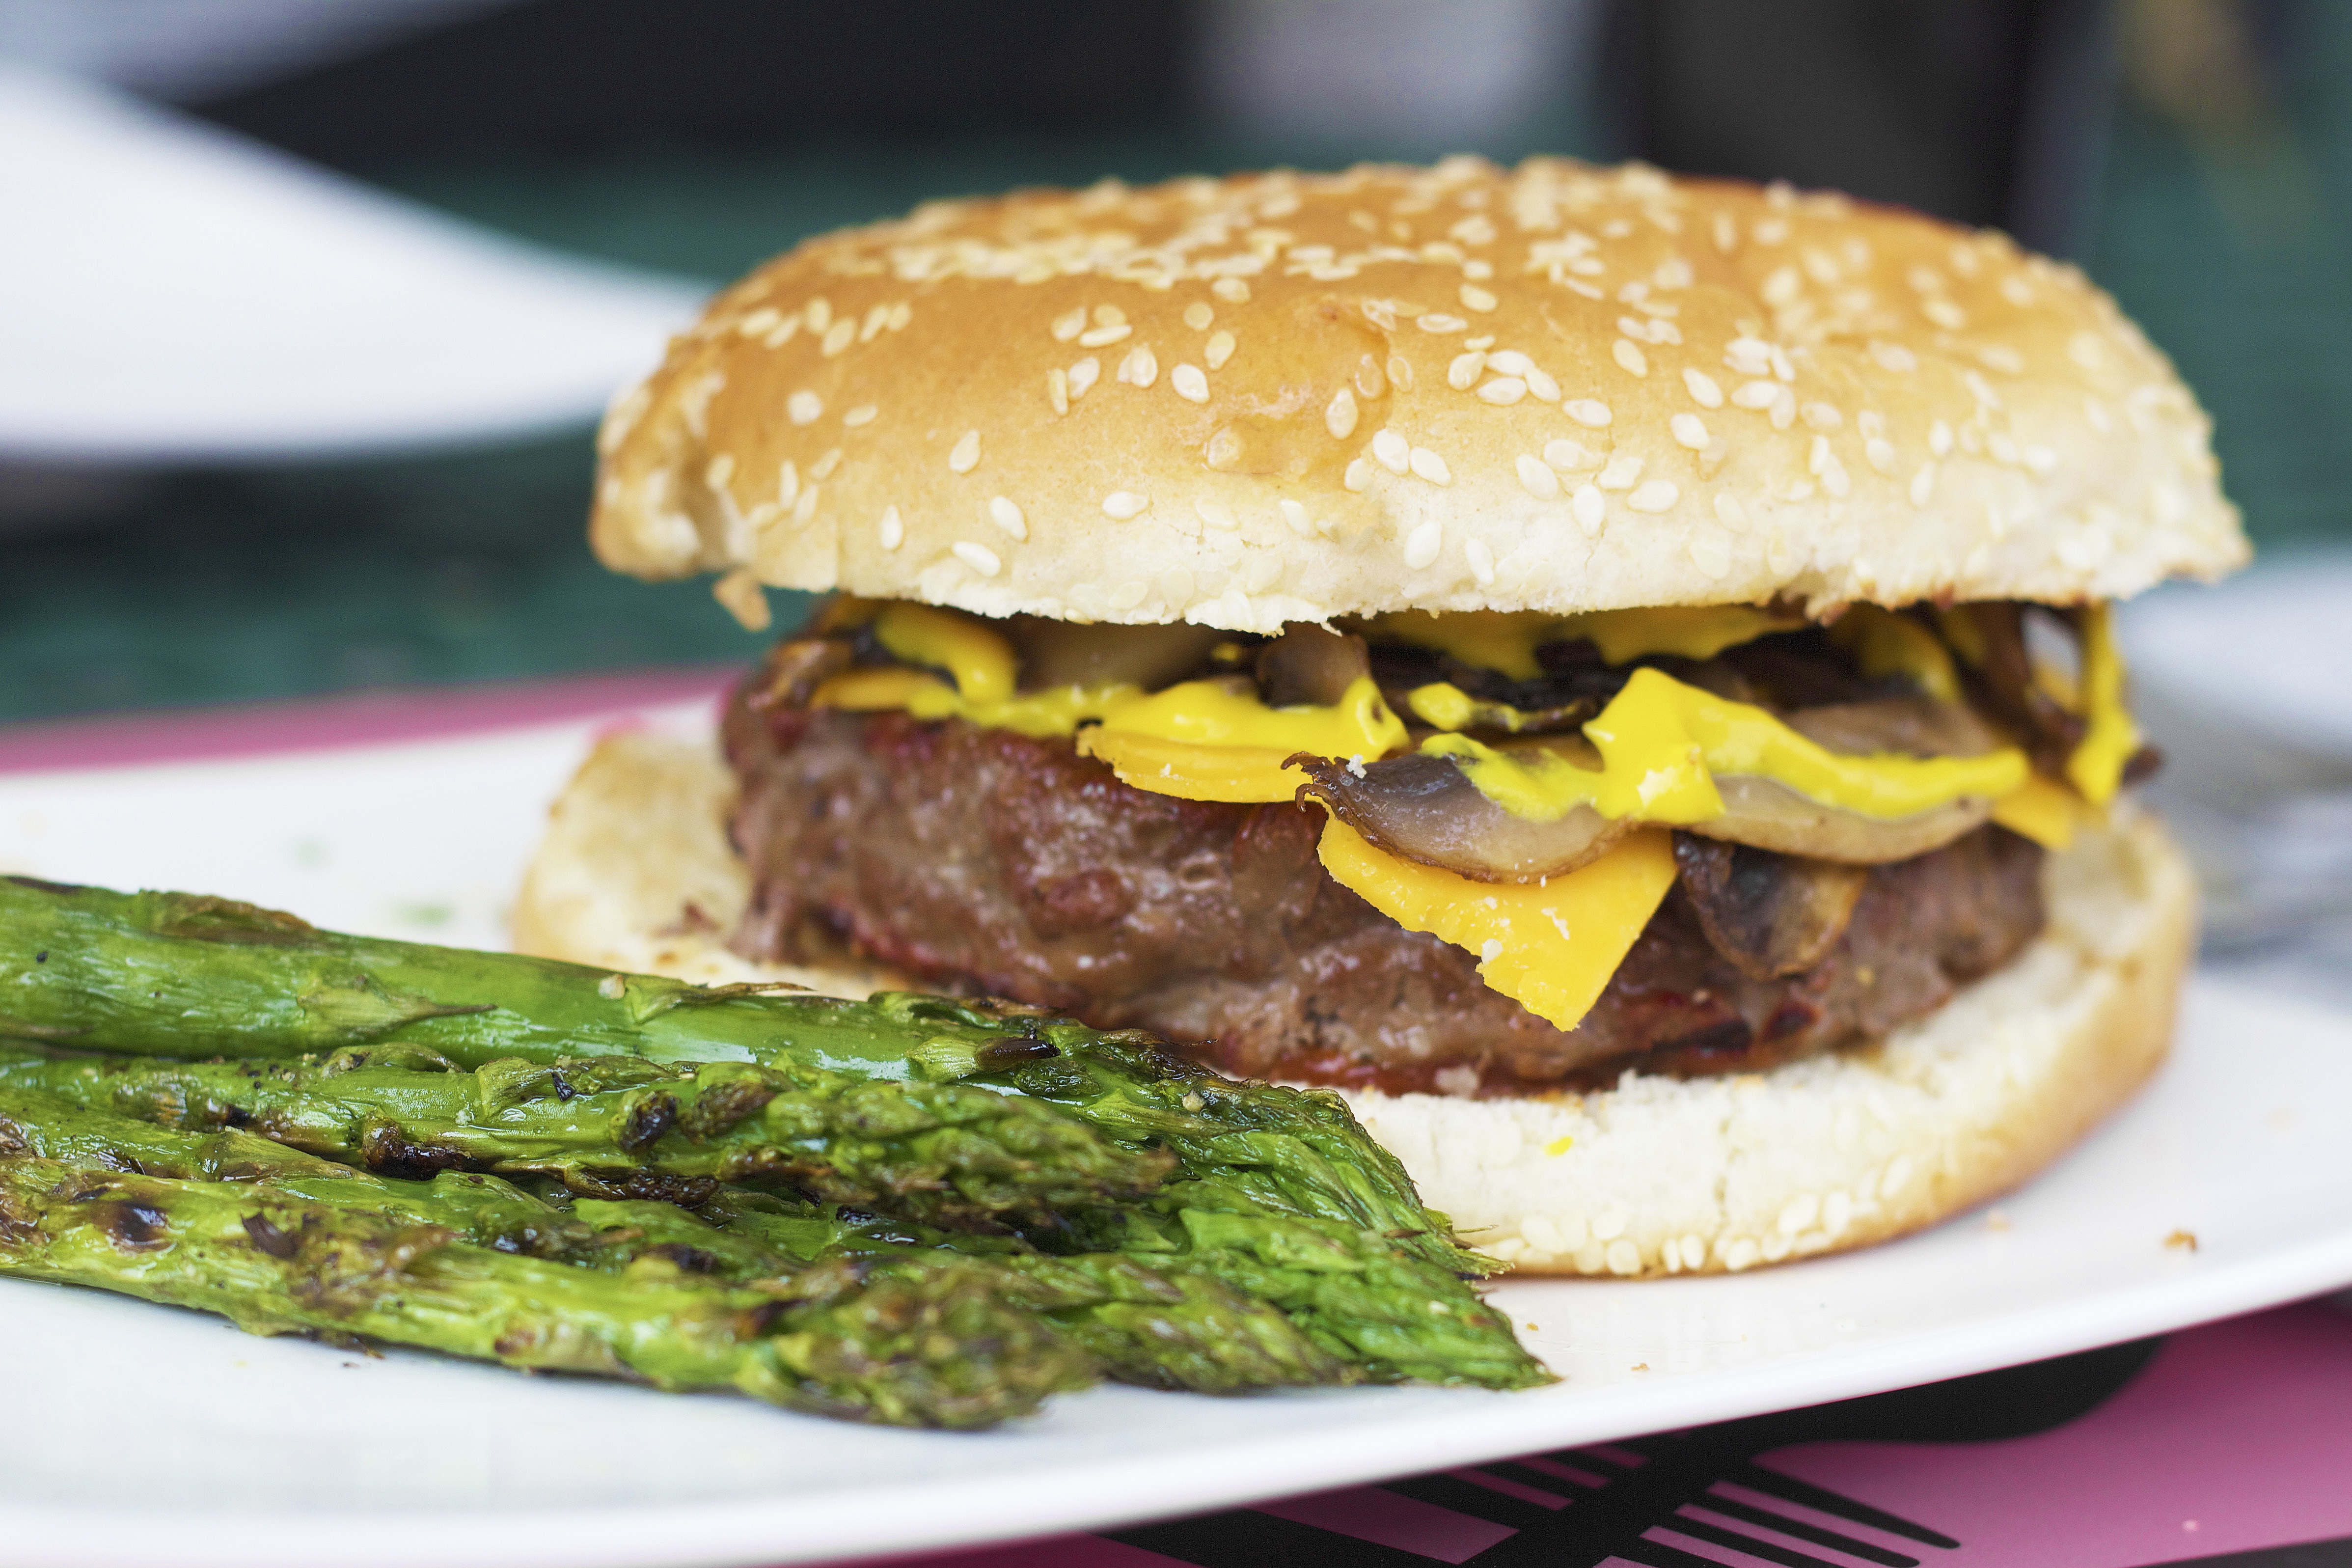
dish, meal, food, produce, bbq, barbeque, fast food, meat, barbecue, cuisine, hamburger, burger, sandwich, grill, cheeseburger, vegetarian food, asparagus, grilled, slider, grilling, veggie burger, breakfast sandwich, sloppy joe, big mac